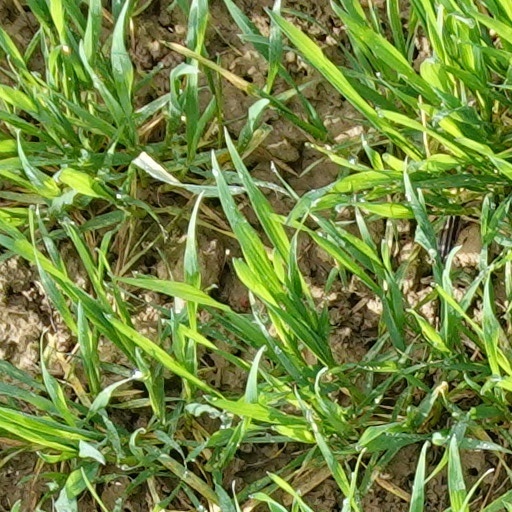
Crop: wheat